Mario Golf: Super Rush

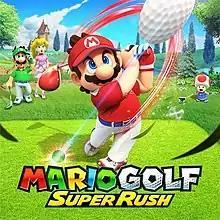

Mario Golf: Super Rush is a 2021 sports video game developed by Camelot Software Planning and published by Nintendo for the Nintendo Switch. It was announced via a Nintendo Direct on February 17, 2021, and was released worldwide on June 25th the same year. It is the sixth installment in the "Mario Golf" series following "" in 2014 and is part of the larger "Mario" franchise. The game features various characters from the "Mario" franchise competing in golf, with regular competition and other modes.